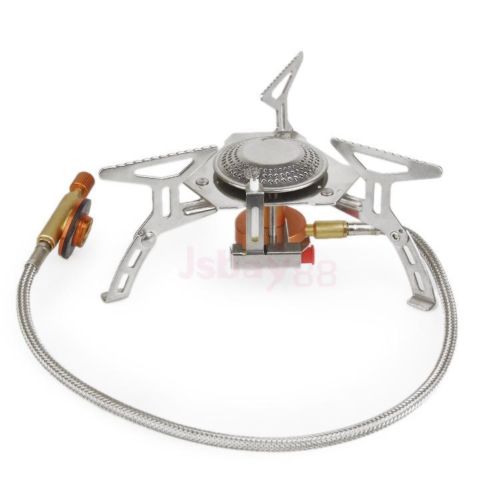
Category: toaster